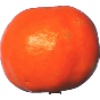
Label: Clementine 1